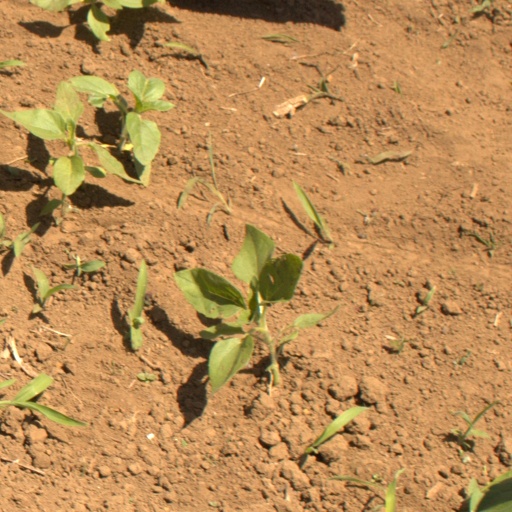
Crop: Jerusalem artichoke